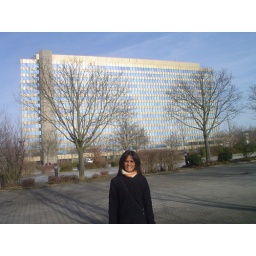
the building behind me is where the office of dietrich then...the their own supermarket and gasoline station in this compound...